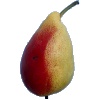
Label: Pear 2